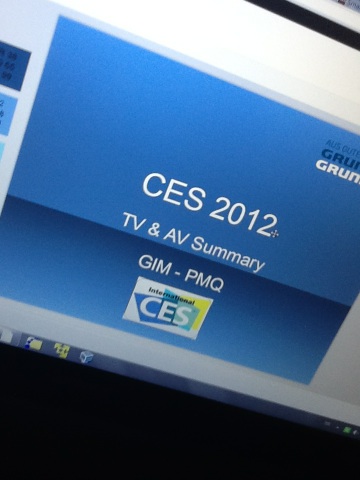Question: What color is that? What color is that?
Answer: blue